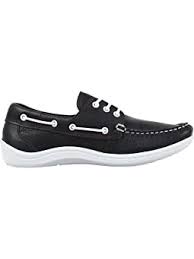
Label: Boat